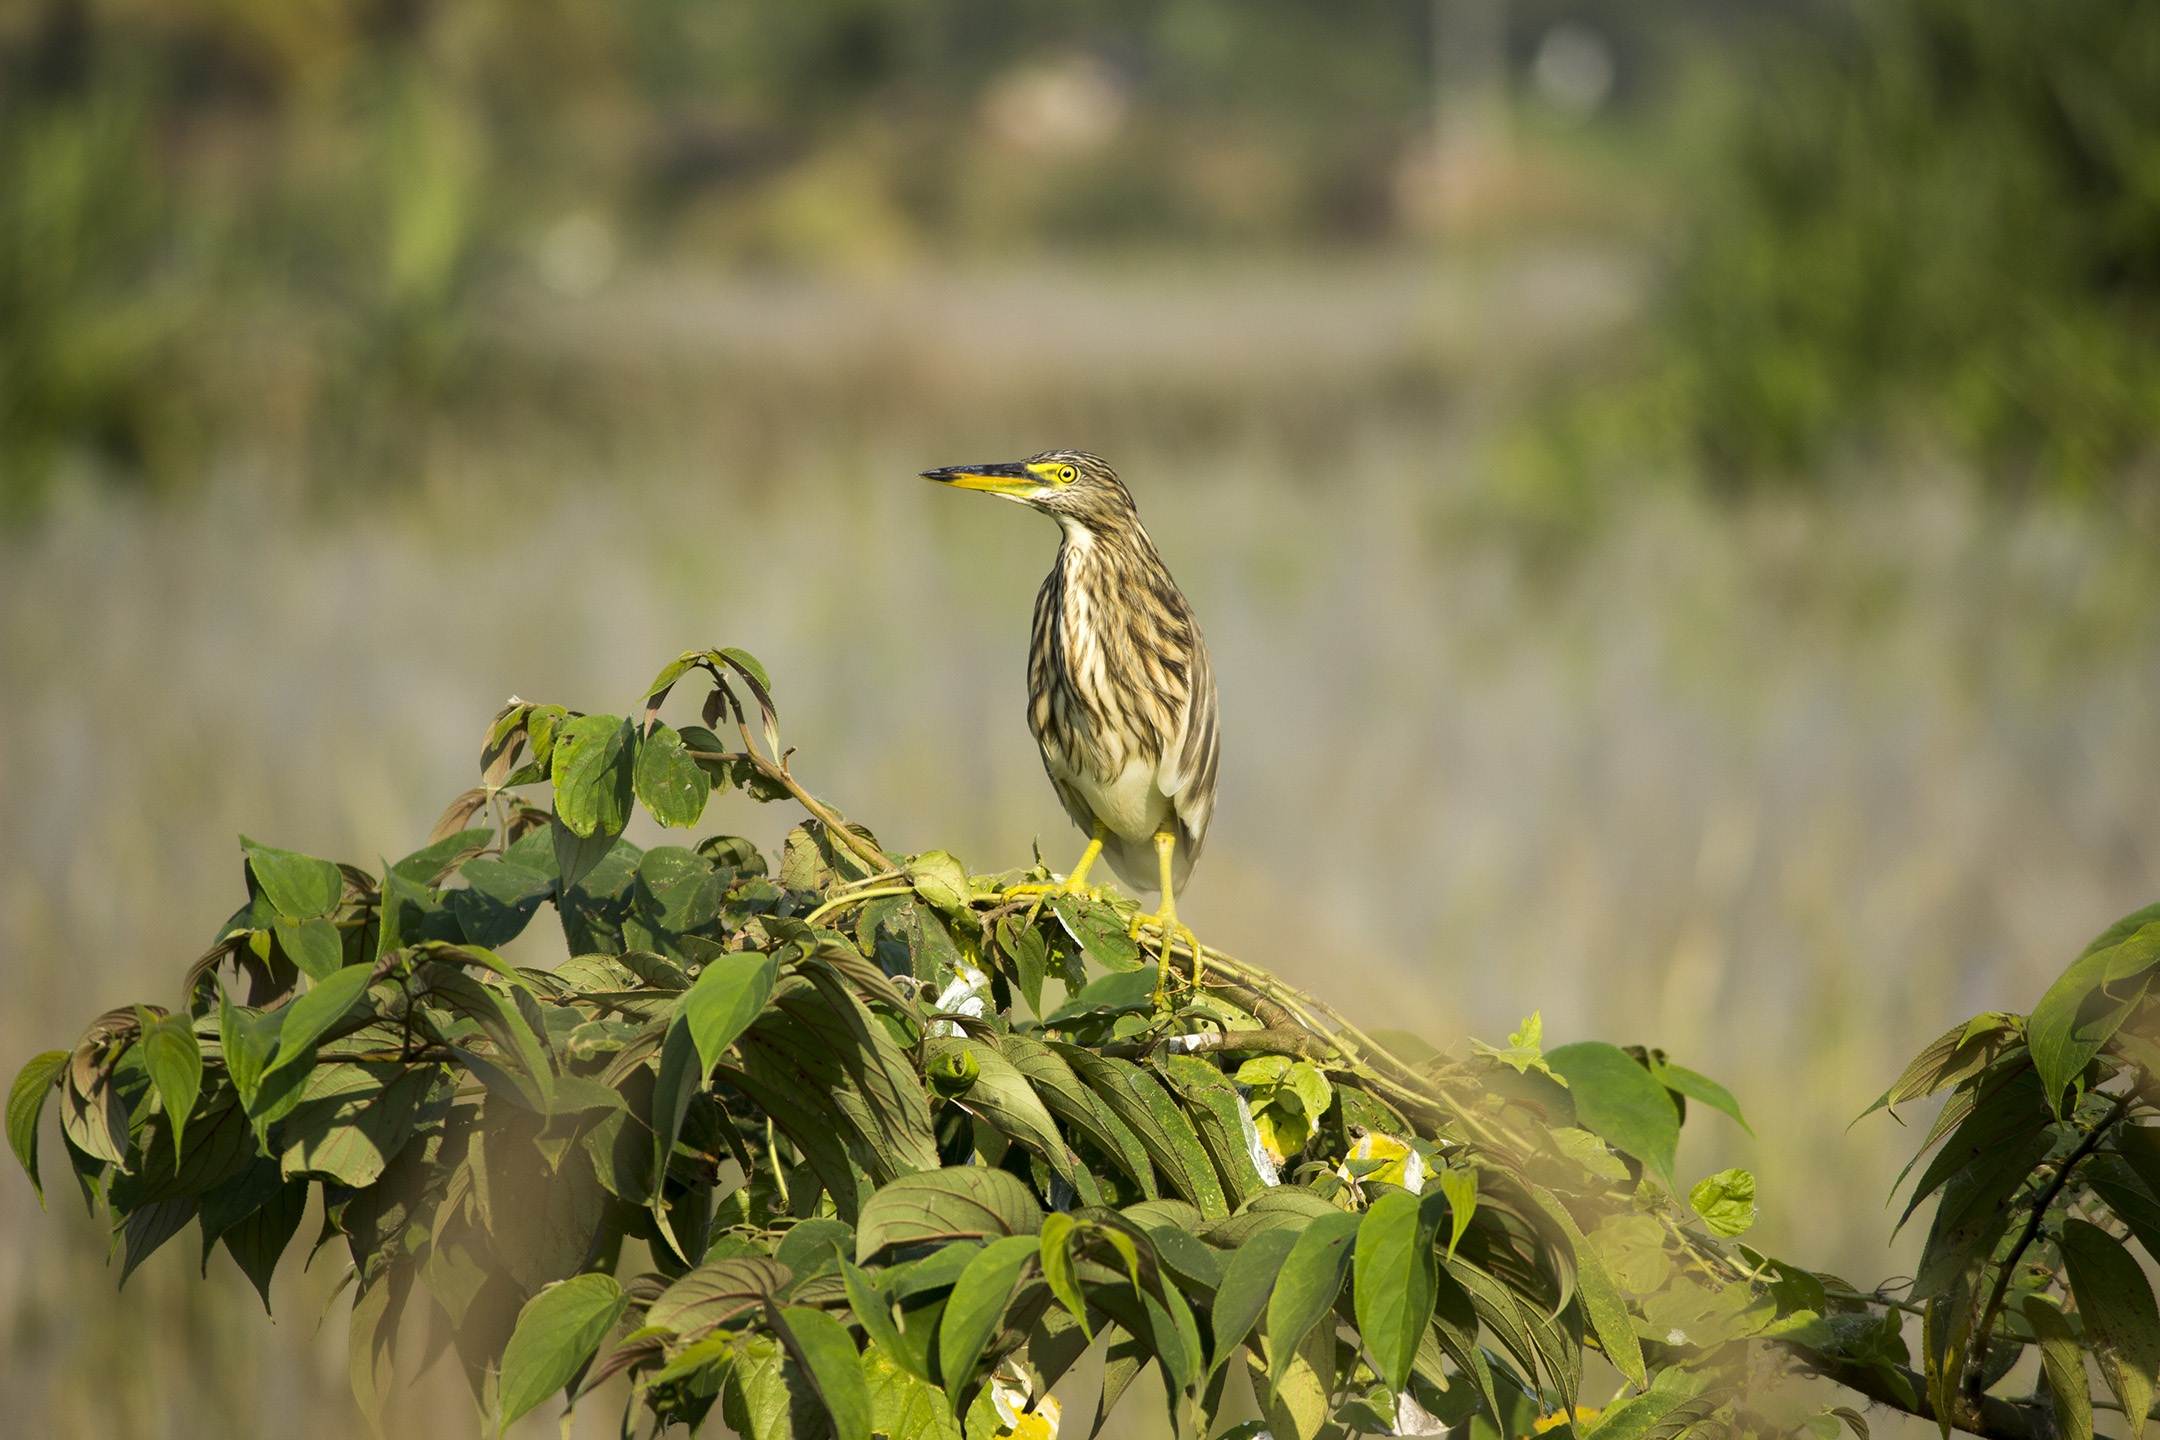
nature, grass, bird, sky, alone, wildlife, wild, green, jungle, beak, fauna, one, vertebrate, heron, perching bird